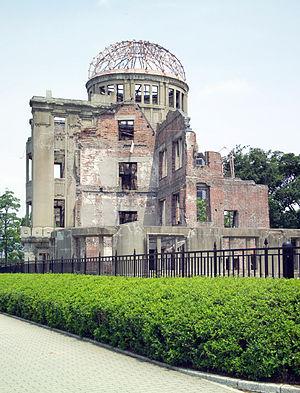
Jan Letzel, né le 9 avril 1880 à Náchod et mort le 26 décembre 1925 à Prague, est un architecte tchèque.